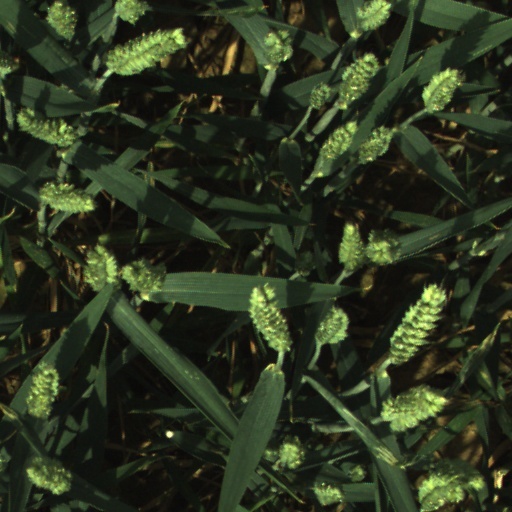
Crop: wheat